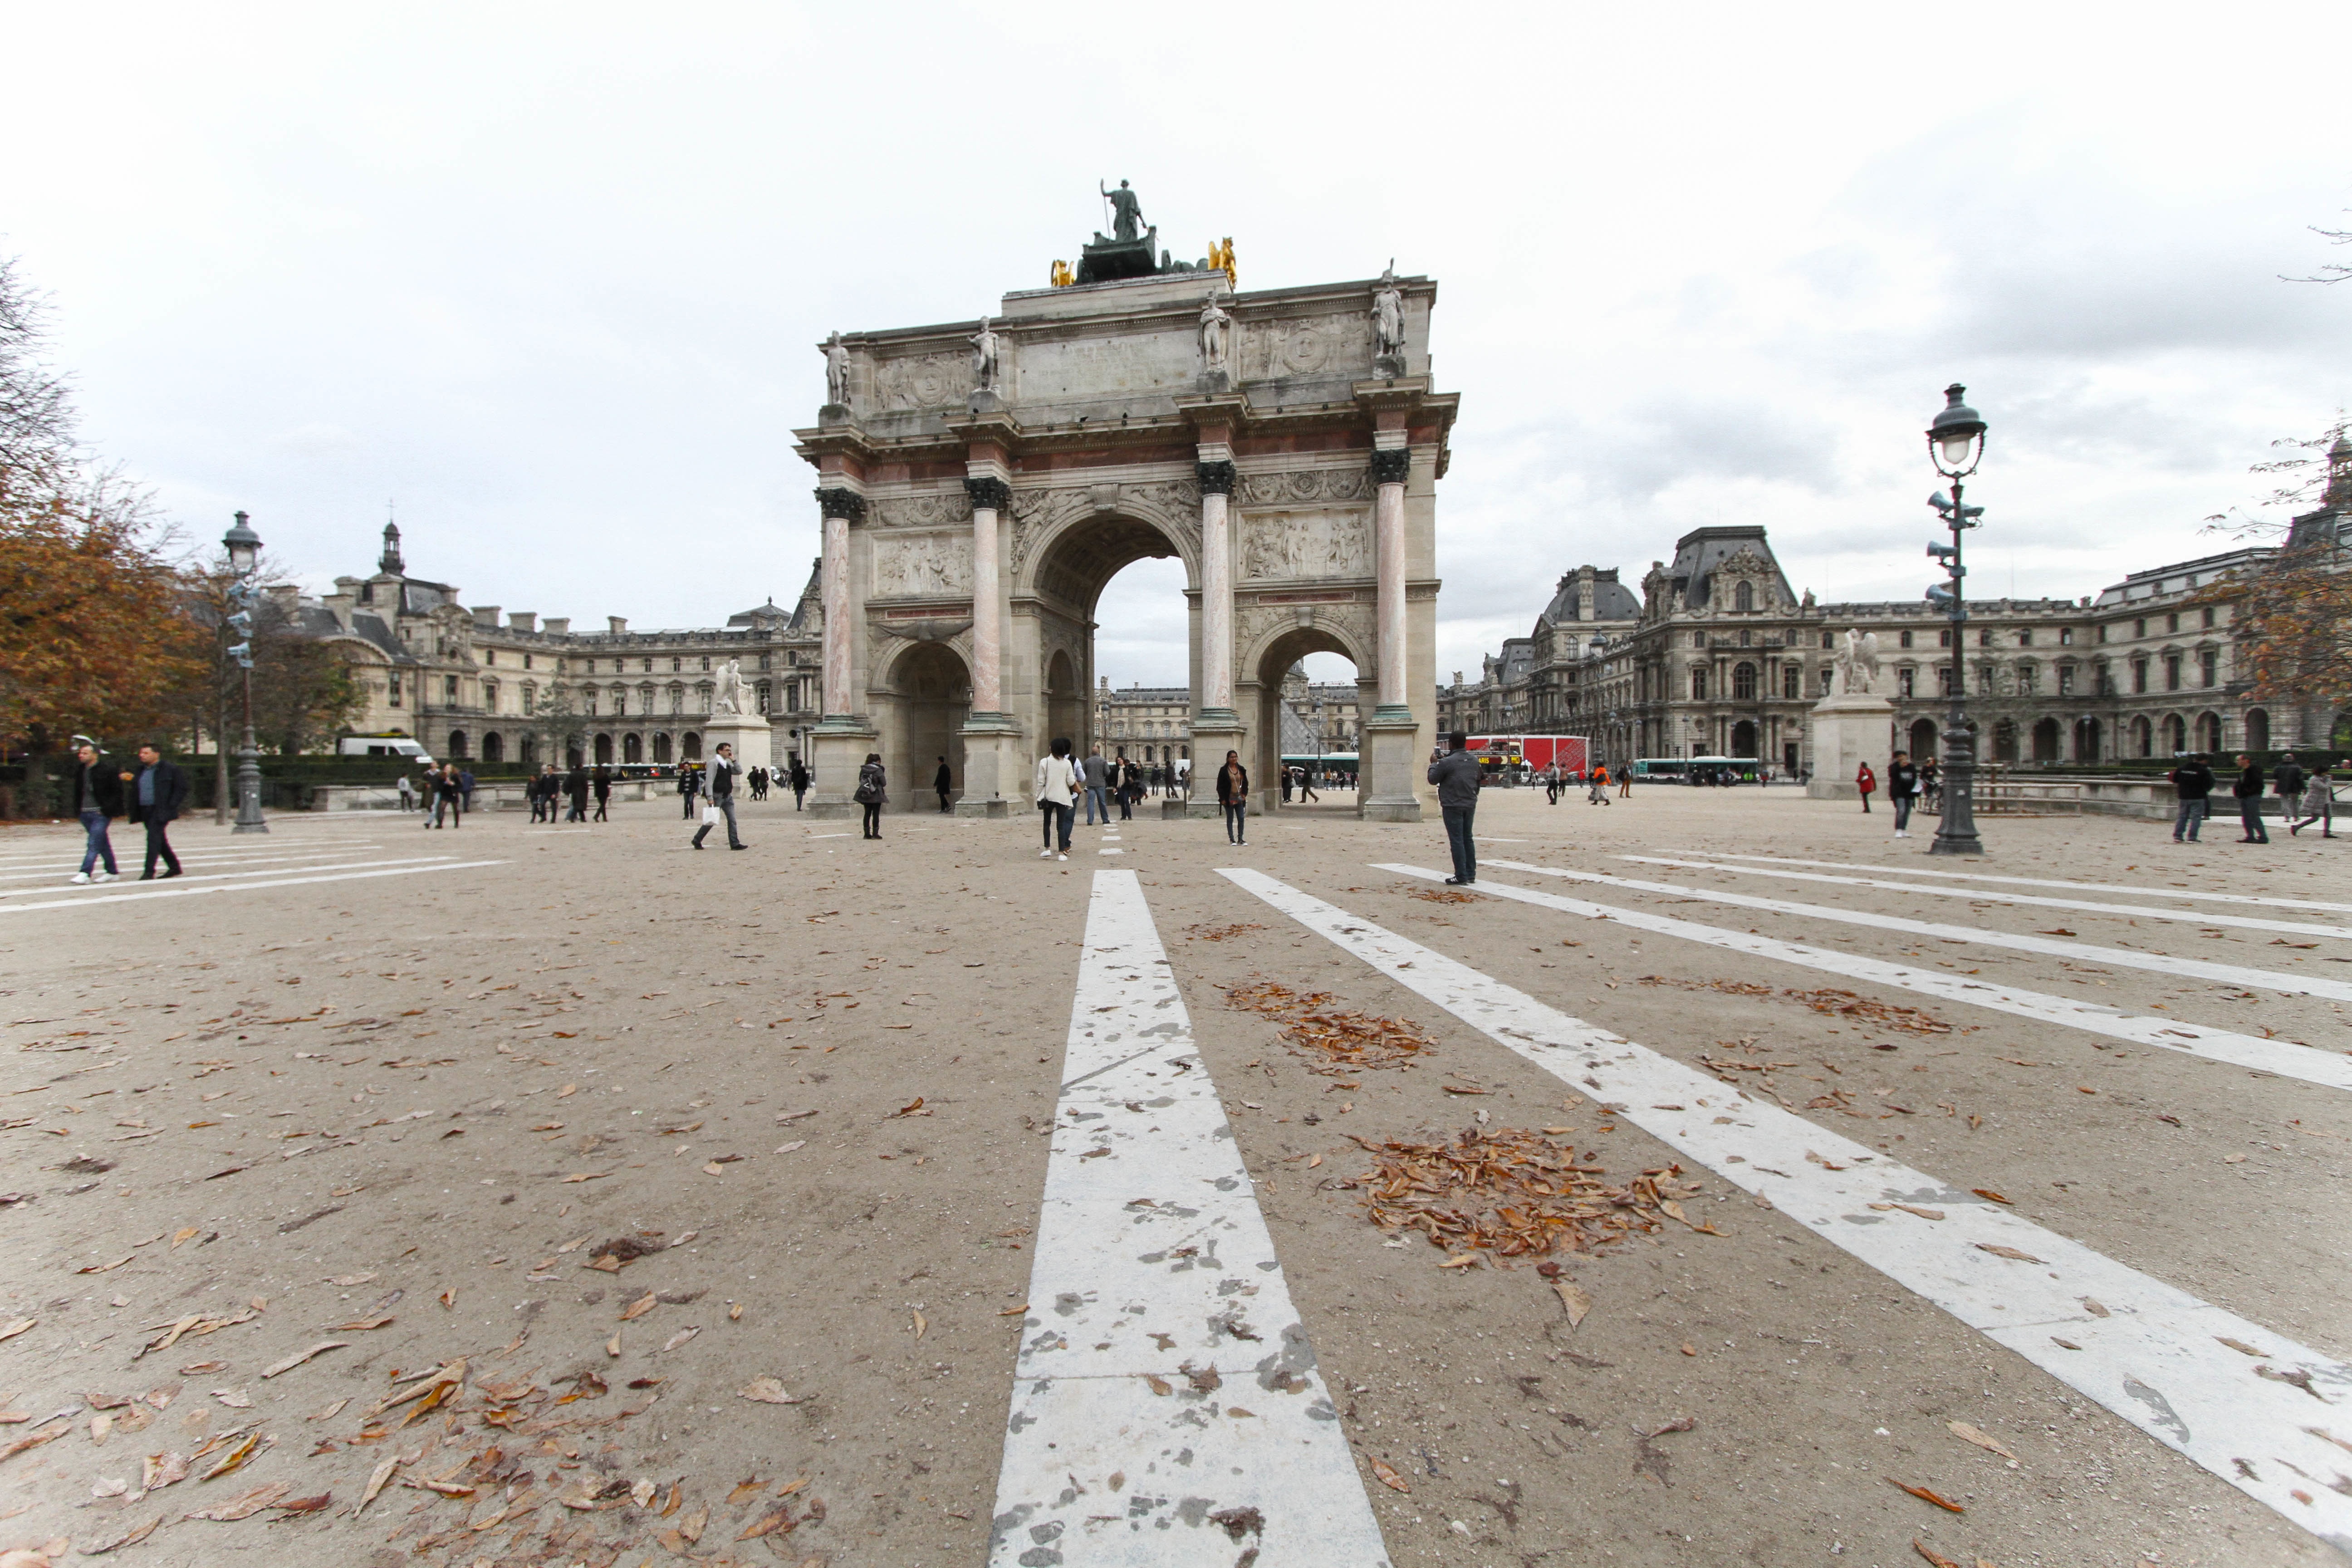
boardwalk, town, palace, walkway, plaza, town square, ancient history